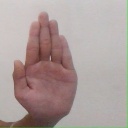
अक्षर: ध